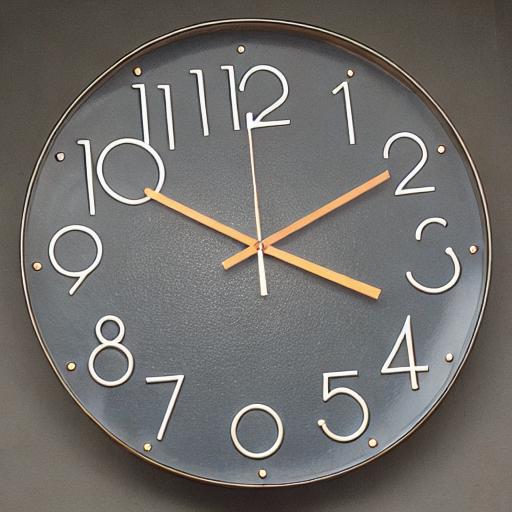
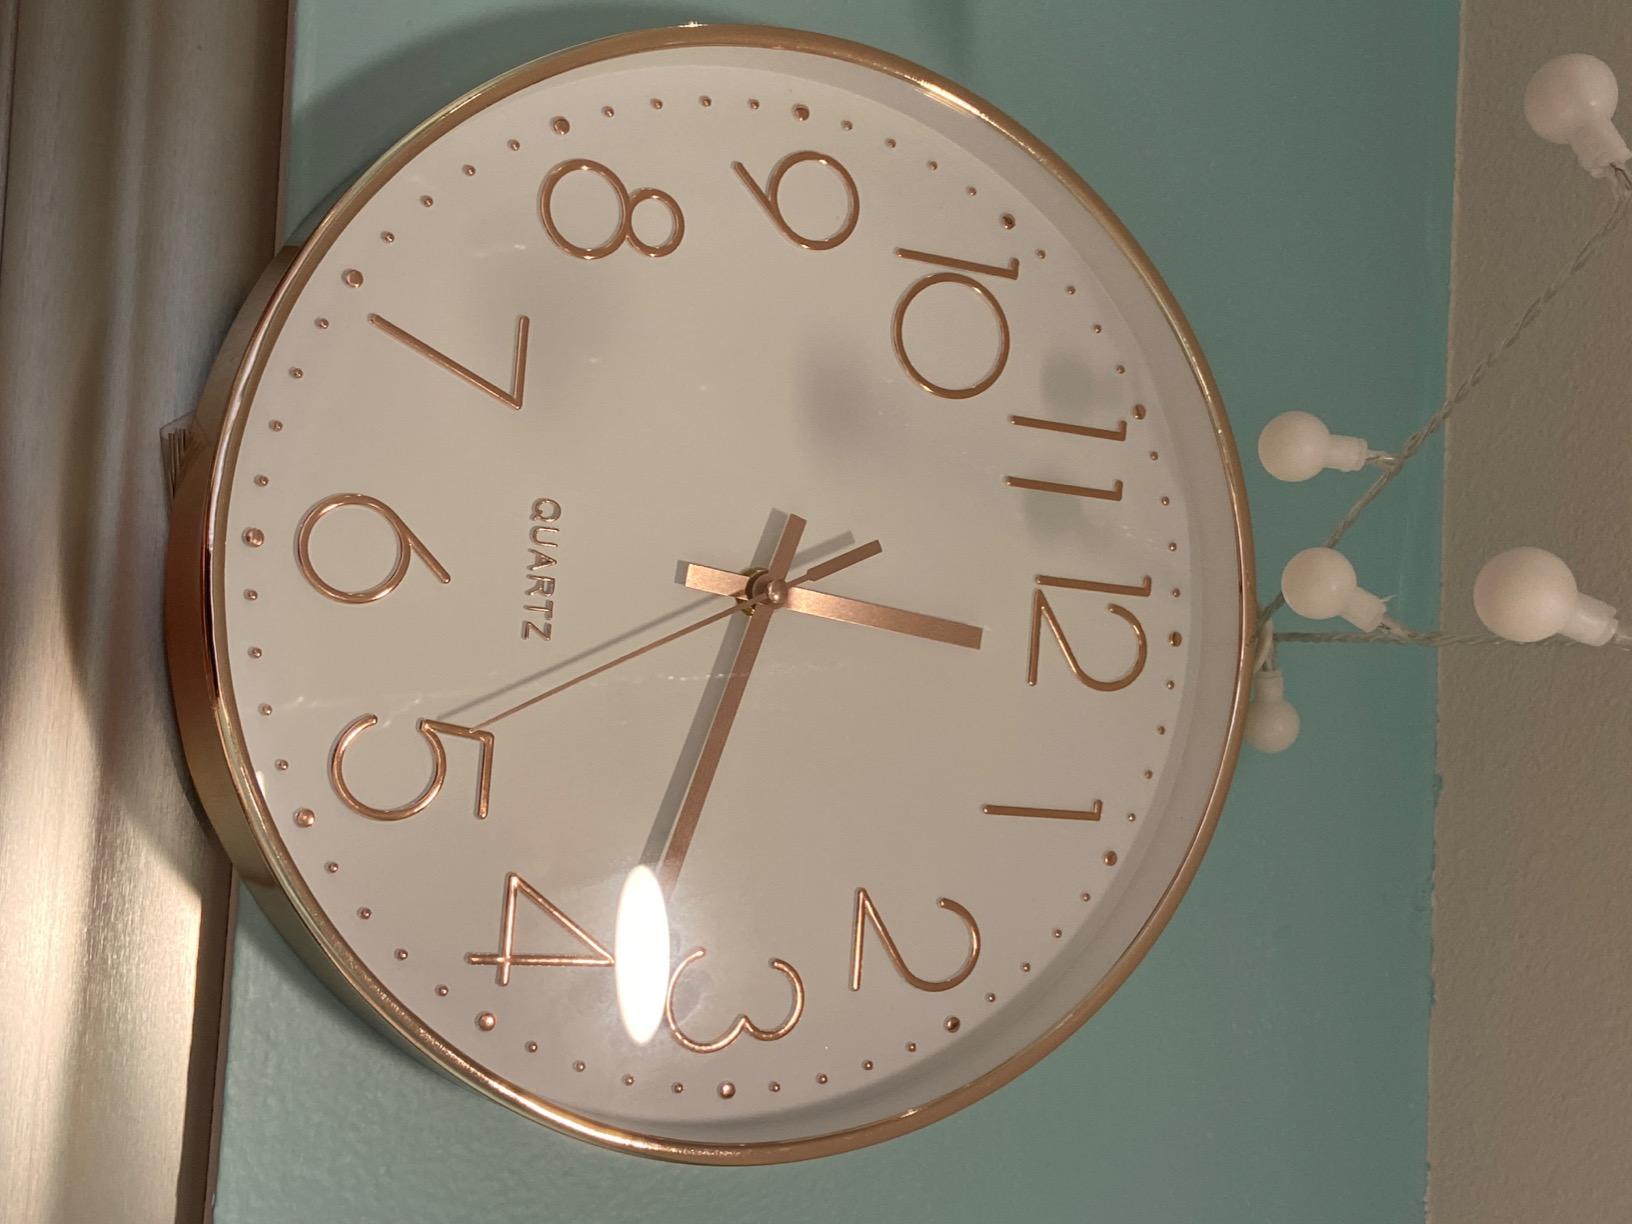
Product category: clock
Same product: no